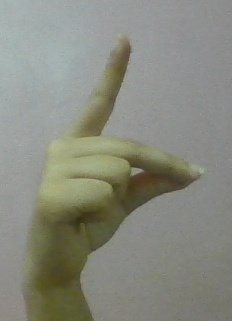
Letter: ta